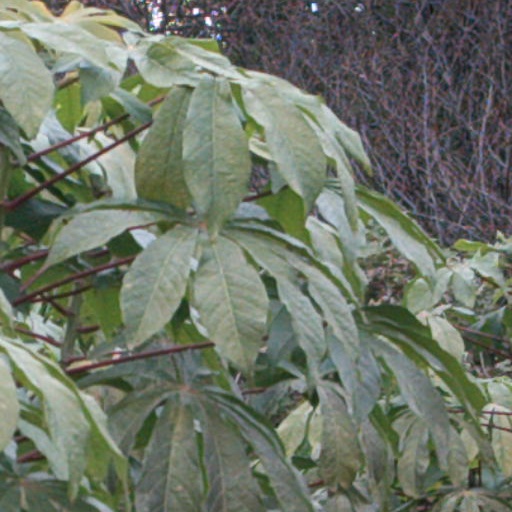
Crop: cassava